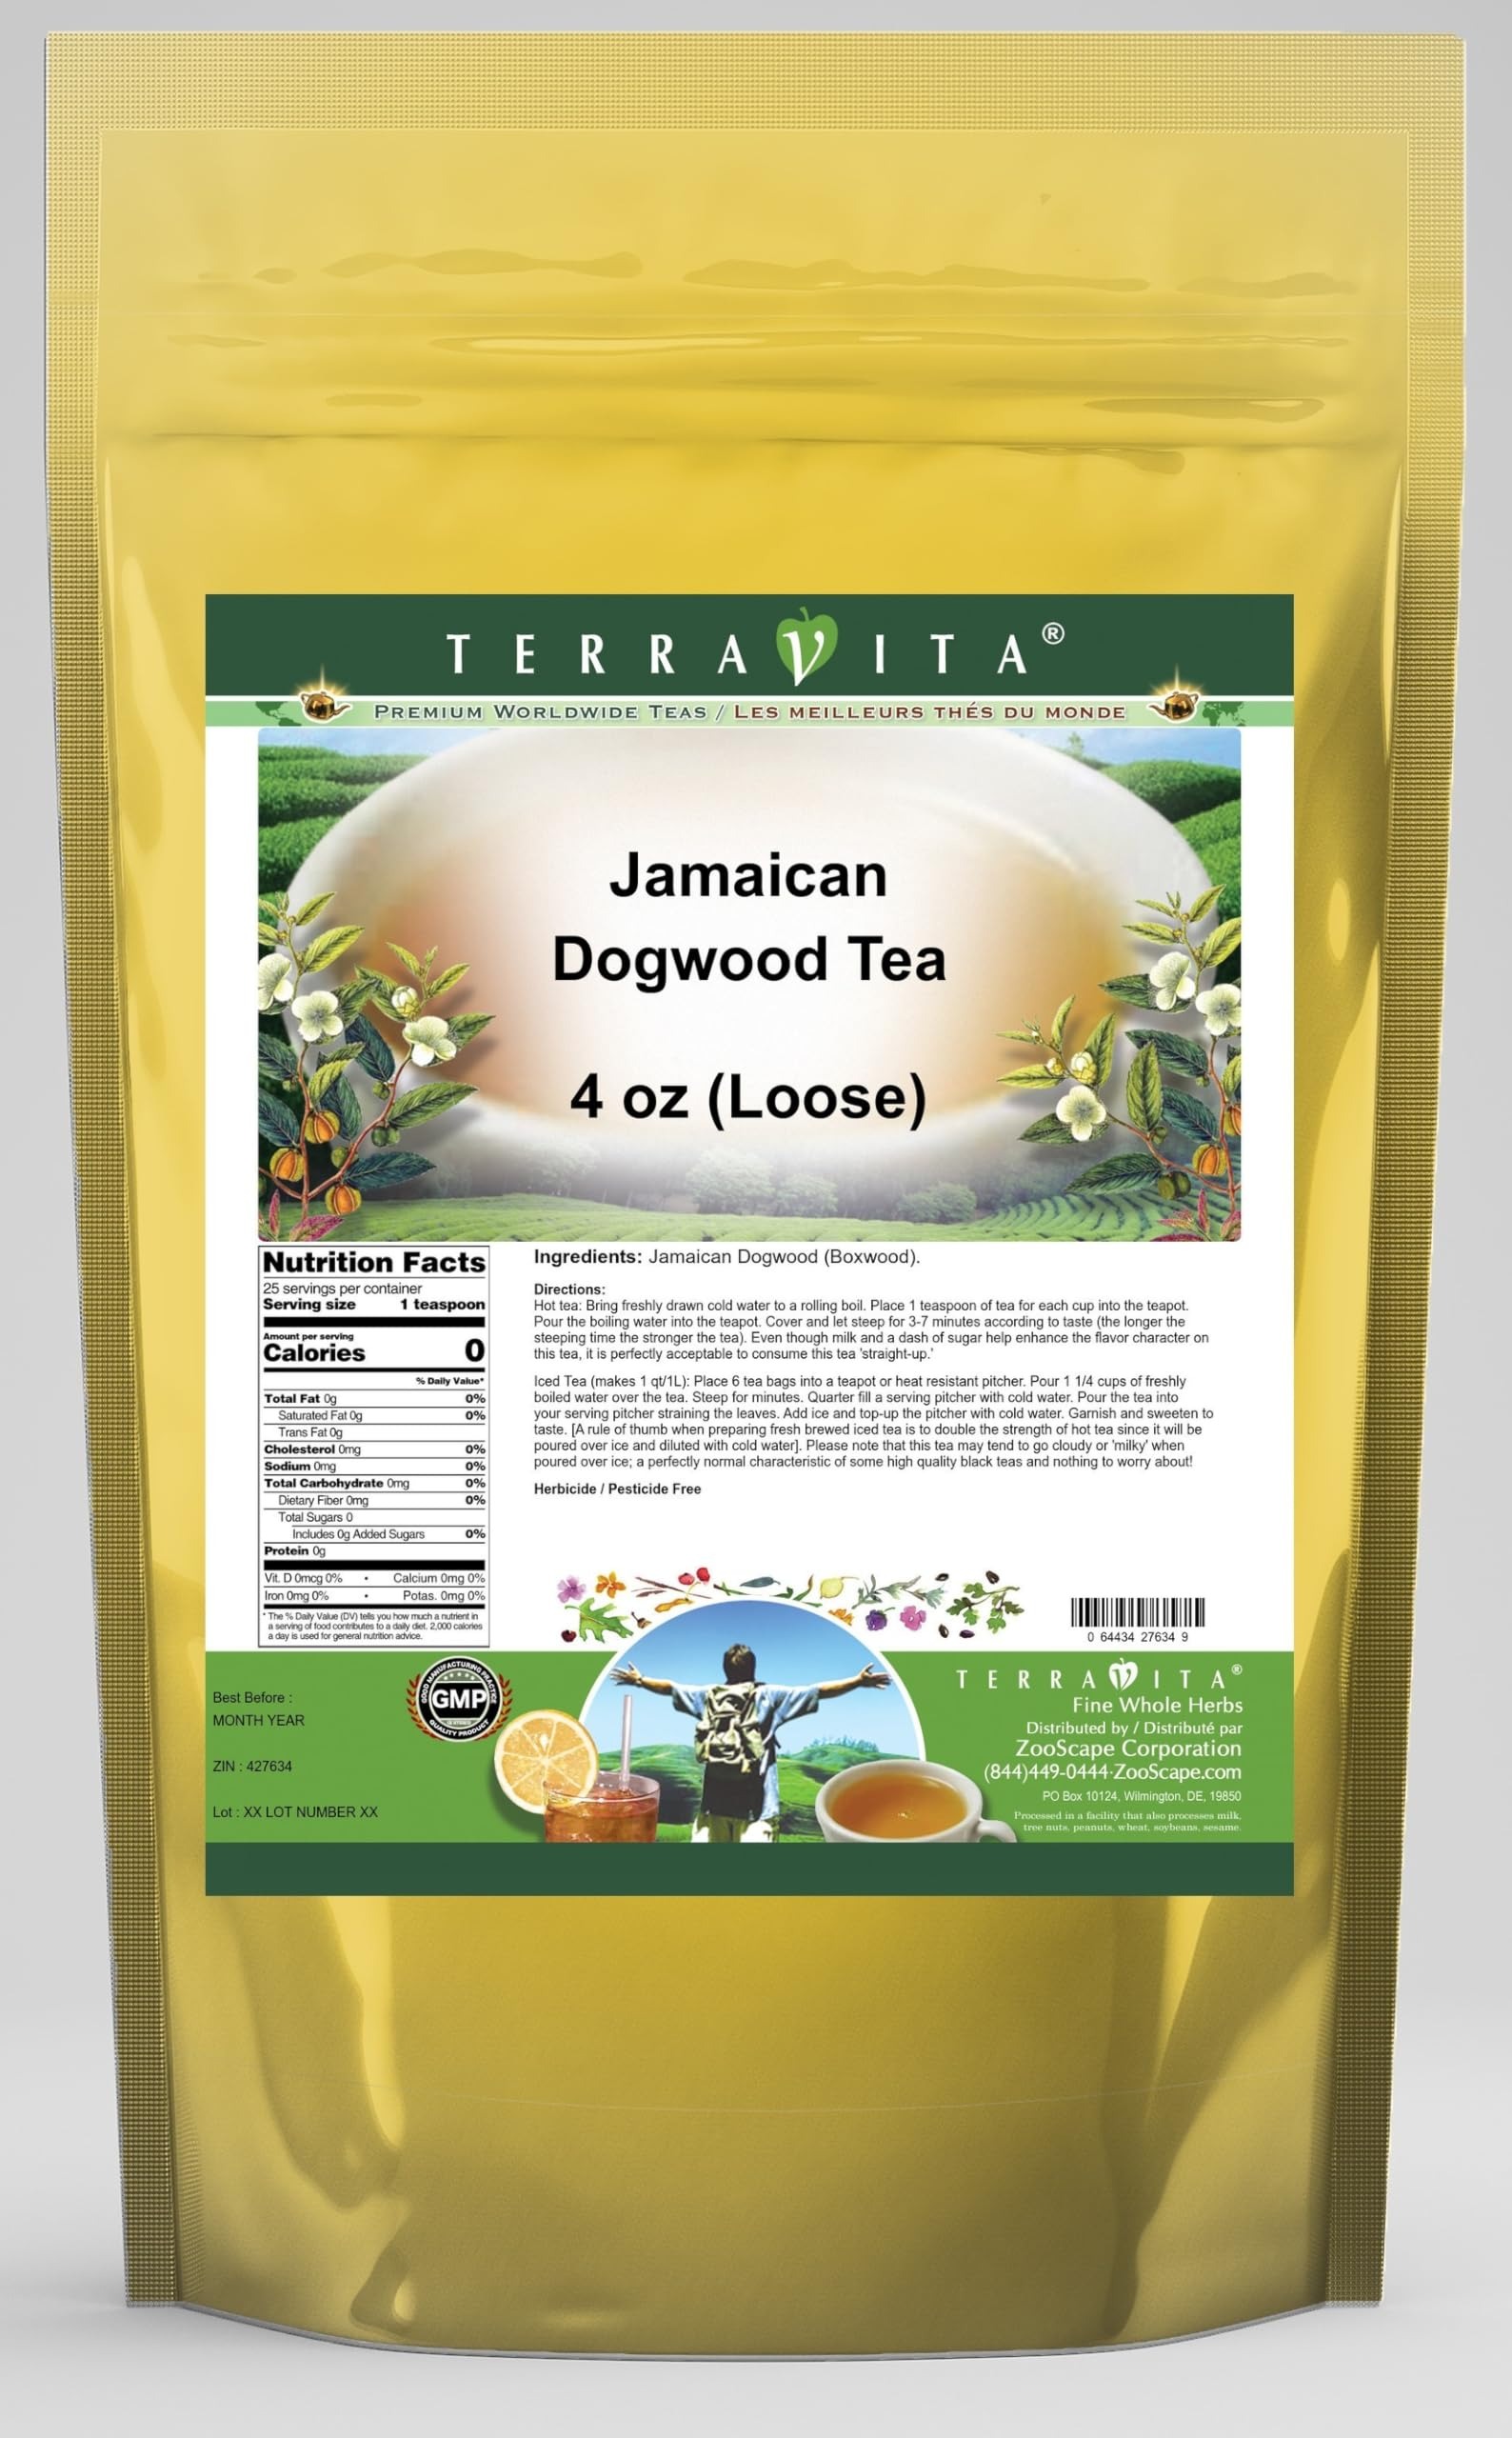
Item Name: Jamaican Dogwood Tea (Loose) (4 oz, ZIN: 427634) - 2 Pack
Bullet Point 1: Jamaican Dogwood Tea (Loose) (4 oz, ZIN: 427634)
Bullet Point 2: No fillers.
Bullet Point 3: Manufacturer: TerraVita
Bullet Point 4: Size: 4 oz
Bullet Point 5: Loose Leaf Herbal Tea - Packed in a convenient upright pouch!
Product Description: Jamaican Dogwood Tea (Loose) (4 oz, ZIN: 427634)<BR><BR>Packaged in the United States in a GMP certified facility (Good Manufacturing Practice).<BR><BR>No fillers.<BR><BR>Manufacturer: TerraVita<BR><BR>Size: 4 oz<BR><BR>Loose Leaf Herbal Tea - Packed in a convenient upright pouch!<BR><BR>Ingredients: Jamaican Dogwood (Boxwood)
Value: 8.0
Unit: Ounce

Price: 35